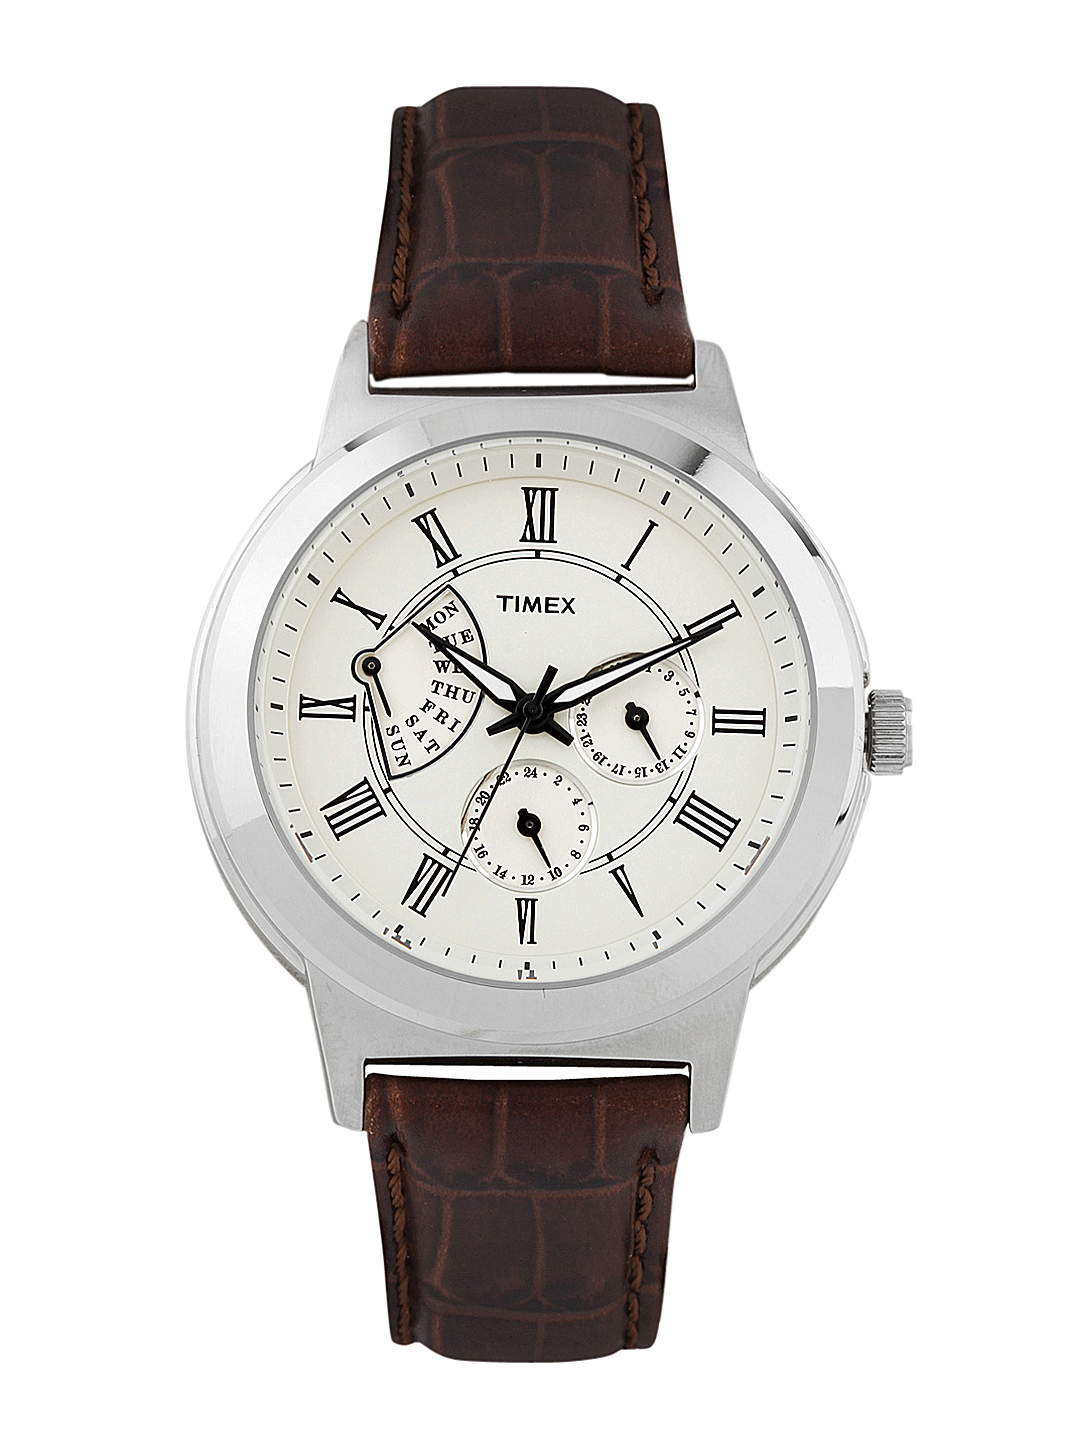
Timex Men Cream Toned Dial Watch
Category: Accessories / Watches / Watches
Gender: Men
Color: Cream
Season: Winter 2016
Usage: Casual